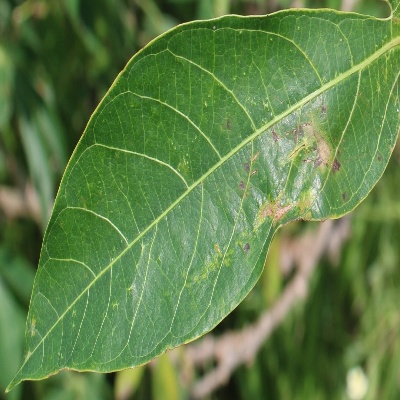
Crop: Cassava
Condition: bacterial blight